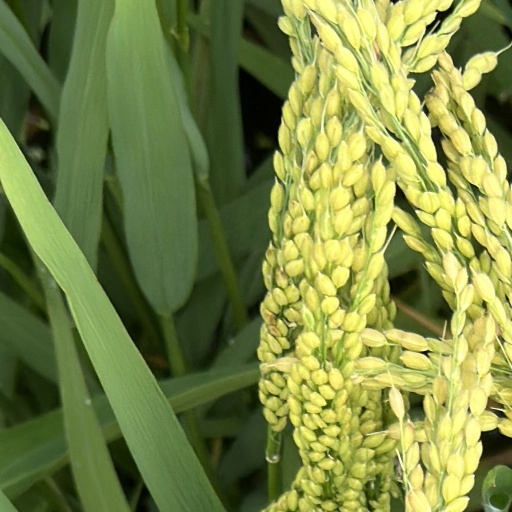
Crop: rice